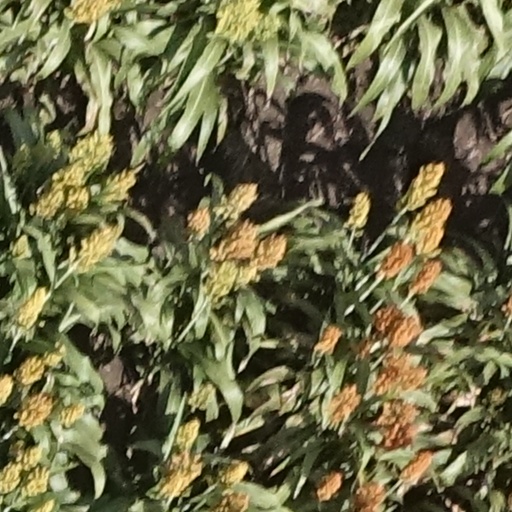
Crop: sorghum